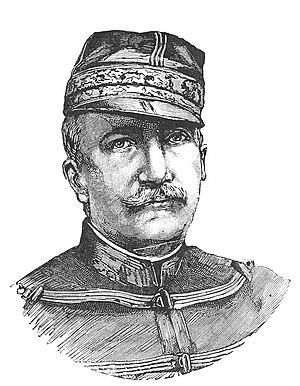
""Le général Campenon""."
Cet article est une liste de saint-cyriens notoires, qui disposent d'un article Wikipédia, classée par promotion, et par ordre alphabétique à l'intérieur de chacune d’elles.